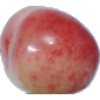
Label: Cherry Rainier 1